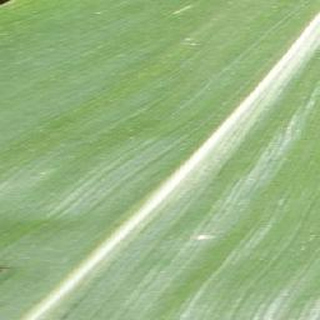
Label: healthy_corn